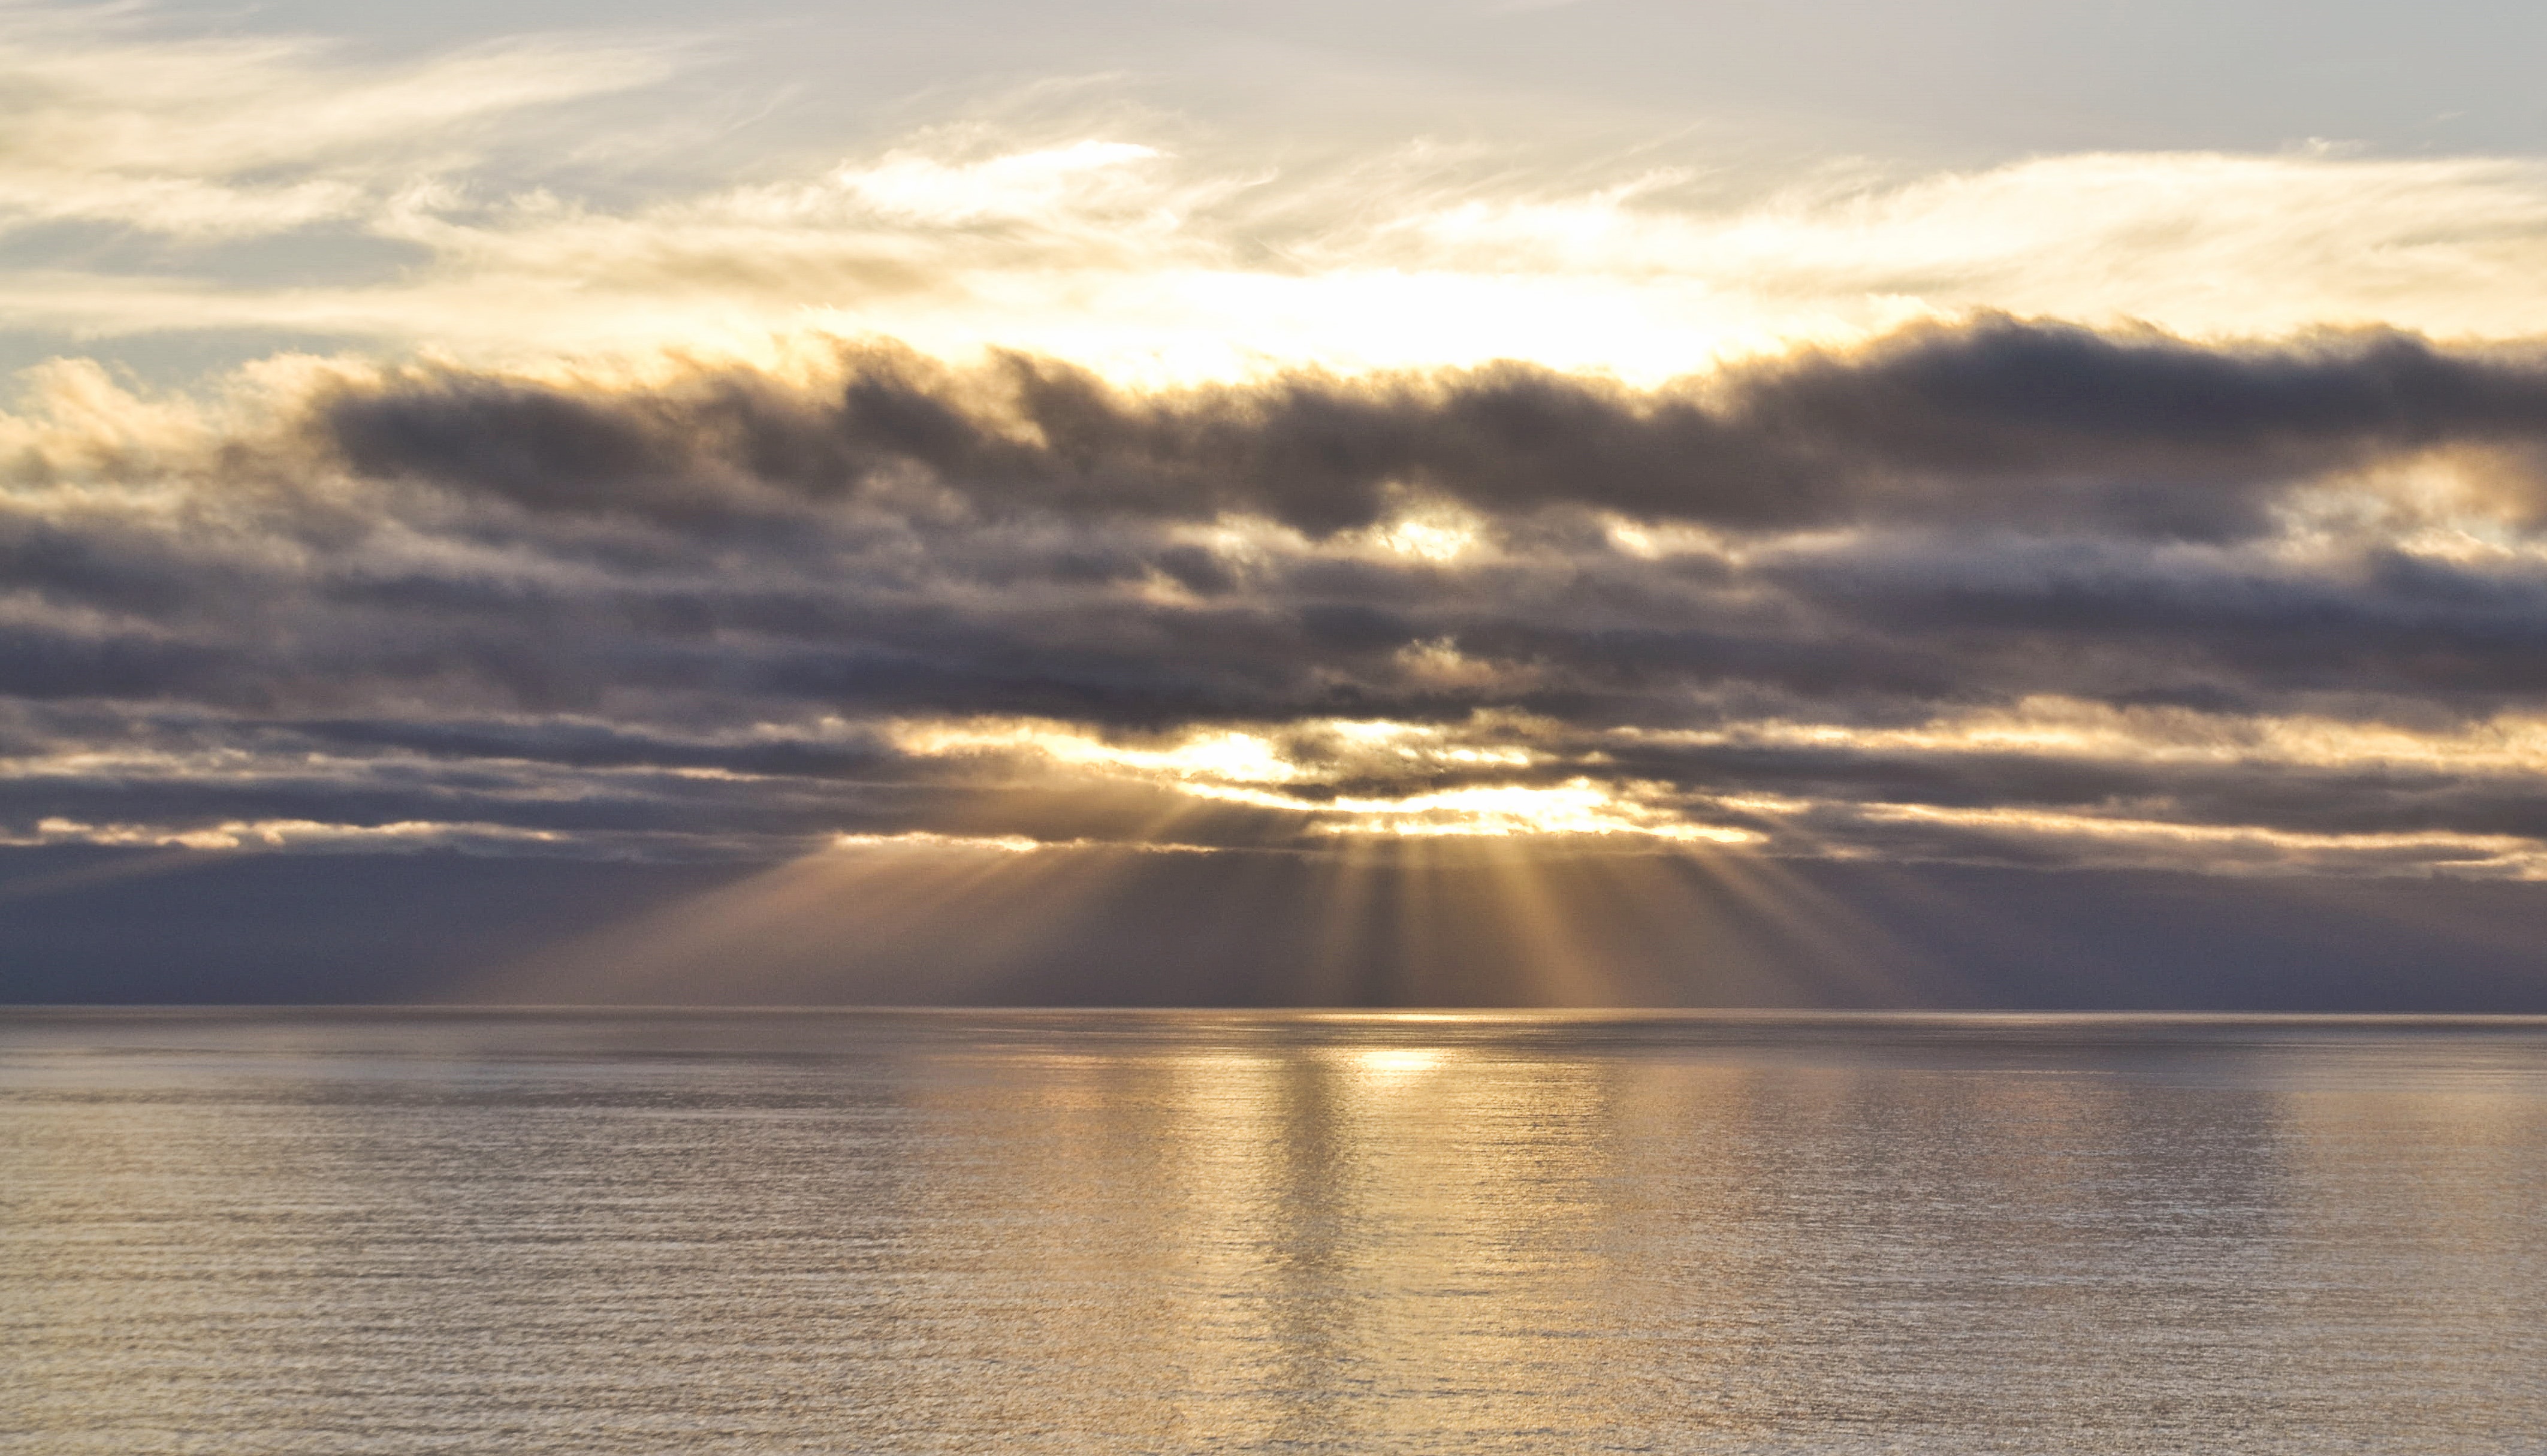
sea, water, nature, ocean, horizon, cloud, sky, sun, sunrise, sunset, sunlight, morning, wave, lake, dawn, atmosphere, dusk, daytime, evening, reflection, cumulus, calm, chile, clouds, meteorological phenomenon, computer wallpaper